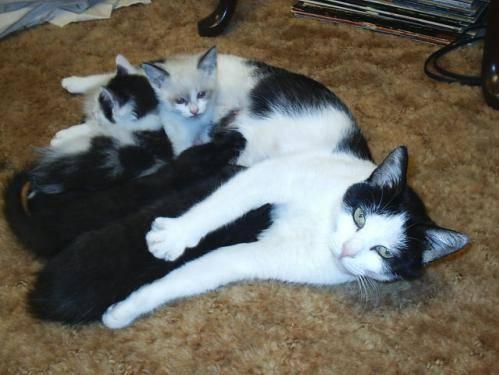
cat